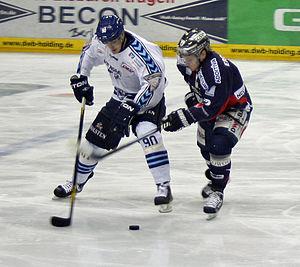
Jerome Flaake est un joueur professionnel allemand de hockey sur glace.